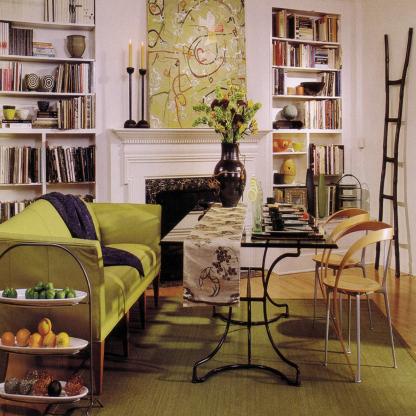
Scene: Indoor